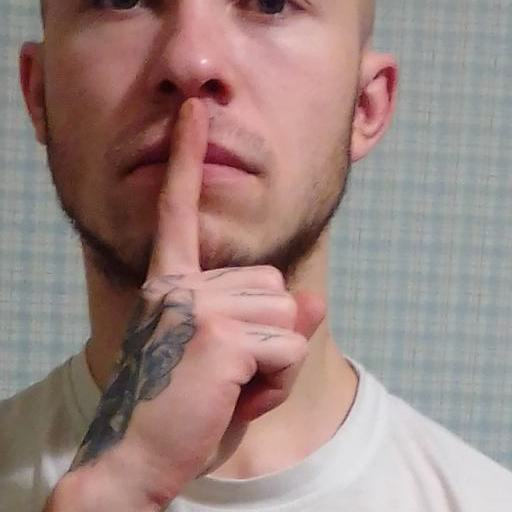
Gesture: mute